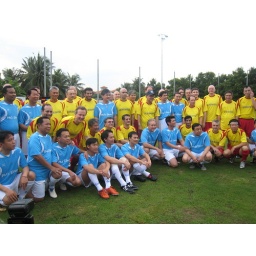
During the football match on 26 July, the cabinet members wear blue shirts while the ambassadors are in yellow.